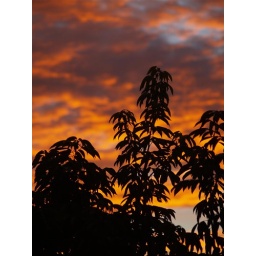
P4235139 silhouette of tree against the evening sky